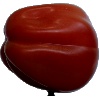
Label: Tomato Heart 1